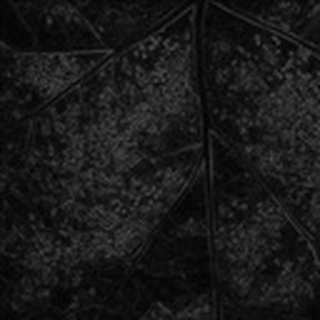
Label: cotton_aphids